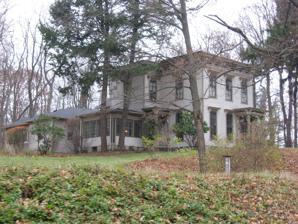
Building: Evergreen Hill
Country: United States of America
Year built: 1873
United States historic place Evergreen Hill U.S. National Register of Historic Places U.S. Historic district Evergreen Hill farmhouse, November 2013 Show map of Indiana Show map of the United States Location 59449 Keria Trail, south of South Bend , Centre Township, St. Joseph County, Indiana Coordinates 41°37′52″N 86°16′11″W / 41.63111°N 86.26972°W / 41.63111; -86.26972 Area 38 acres (15 ha)a Built 1873 ( 1873 ) , 1875, 1918 Architectural style Italianate NRHP reference No. 01000410 Added to NRHP April 25, 2001 Evergreen Hill is a historic home and farm and national historic district located in Centre Township , St. Joseph County, Indiana .  The house was built in 1873, and is a two-story, Italianate style balloon frame dwelling with a 1 + 1 ⁄ 2 -story kitchen addition. A sunroom was added in 1918. It has a low-pitched hipped roof and is sheathed in clapboard siding.  Also on the property are the contributing large frame shed, smokehouse , English barn , garage, and small family cemetery . It was listed on the National Register of Historic Places in 2001. References